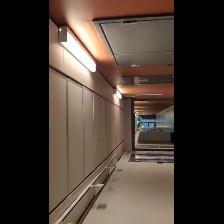
Label: NonHuman